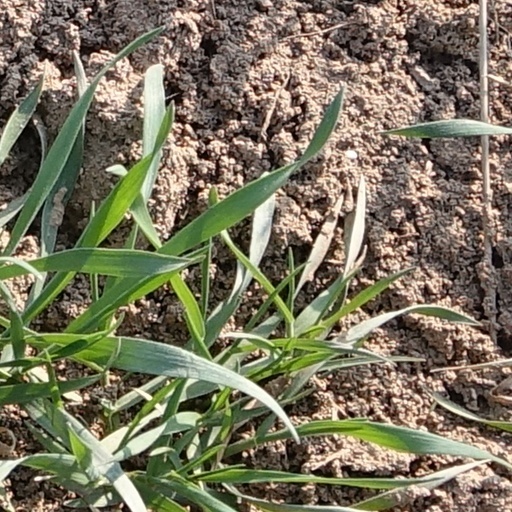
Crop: wheat